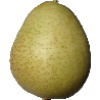
Label: Pear 1